Mister Eleven

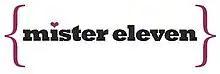
Logo

Mister Eleven is a 2009 two-part British romantic drama television miniseries starring Michelle Ryan and Sean Maguire. It also stars Adam Garcia, Lynda Bellingham, Olivia Colman and Denis Lawson. It is written by "Shameless" writer Amanda Coe.